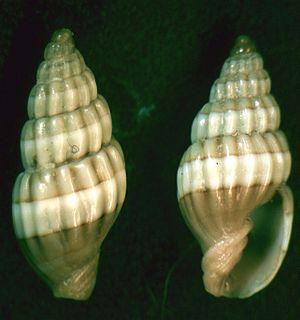
Costellariidae est une famille de gastéropodes marins de l'ordre des Neogastropoda. Cette famille de mollusques est parfois également appelée mitres Vexillum. Cependant la principale famille de coquillages mitres est Mitridae, un groupe proche. Ils sont carnivore.